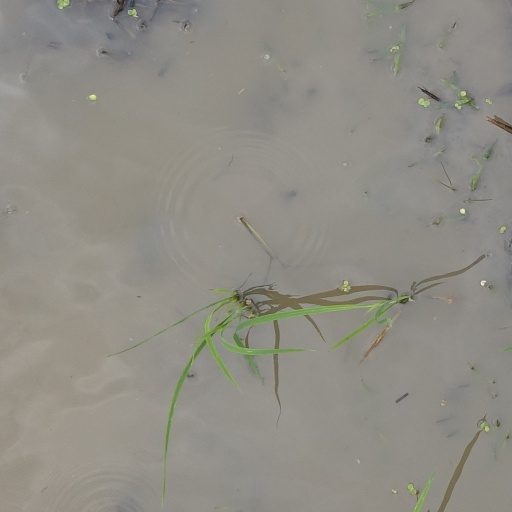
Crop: rice